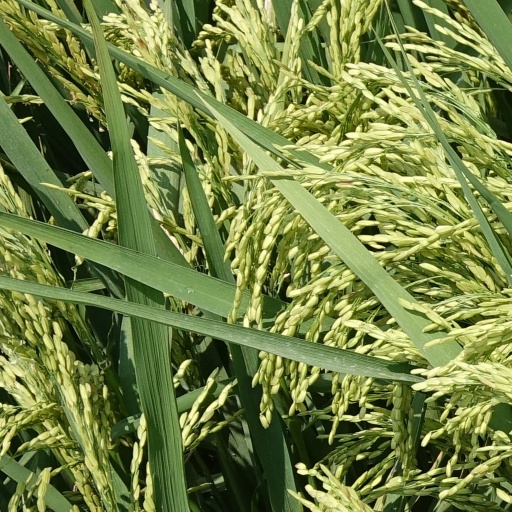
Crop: rice